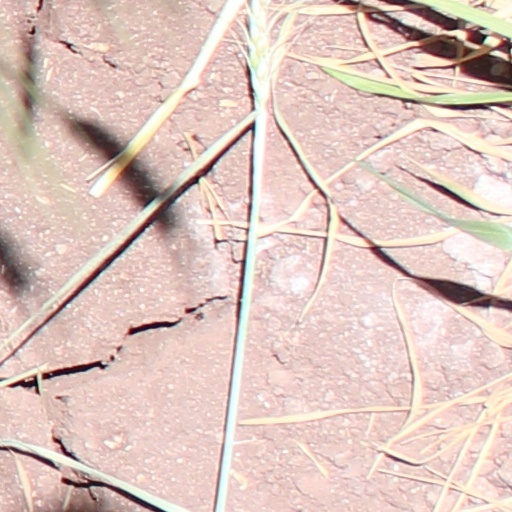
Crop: wheat